Känerkinden

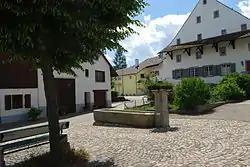
Känerkinden

Känerkinden has an area, , of . Of this area, or 68.2% is used for agricultural purposes, while or 13.5% is forested. Of the rest of the land, or 15.5% is settled (buildings or roads).